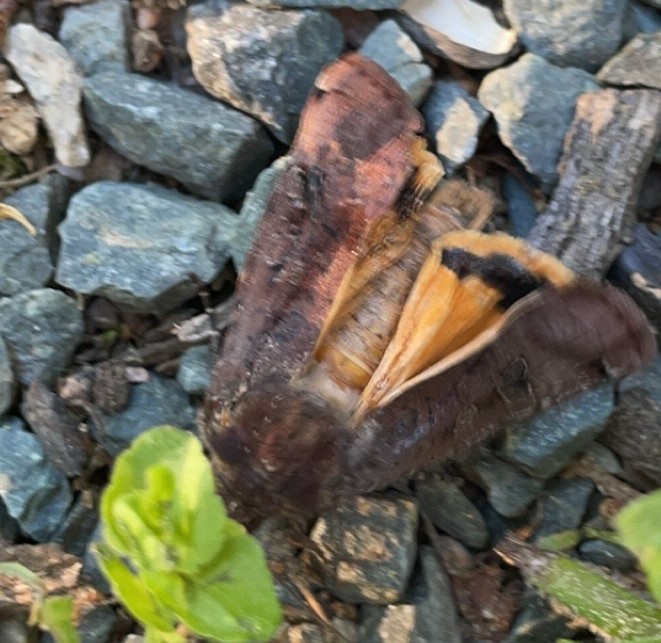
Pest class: cutworms